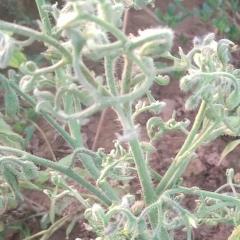
Crop: Tomato
Condition: virosis-d